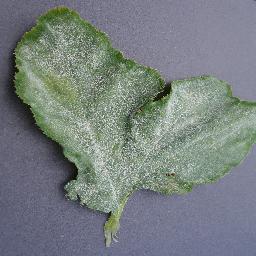
Label: Squash___Powdery_mildew